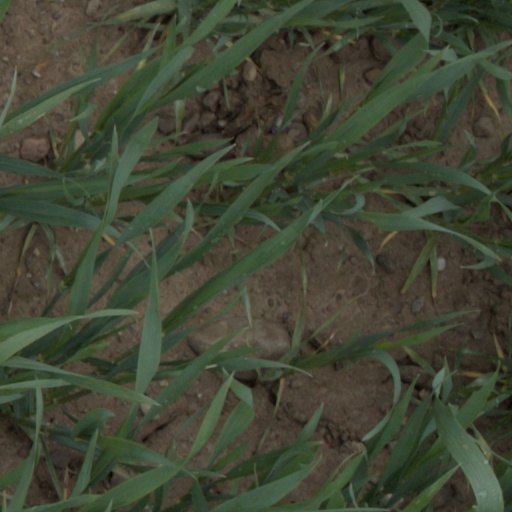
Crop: wheat